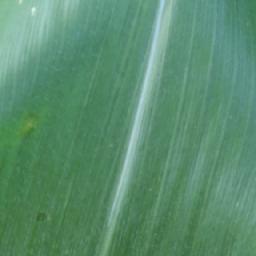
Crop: corn
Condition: (maize)_healthy